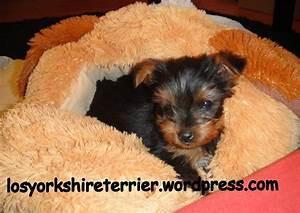
dog